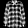
Label: Shirt